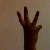
The image shows a hand gesture representing the number 6 in Indian Sign Language.